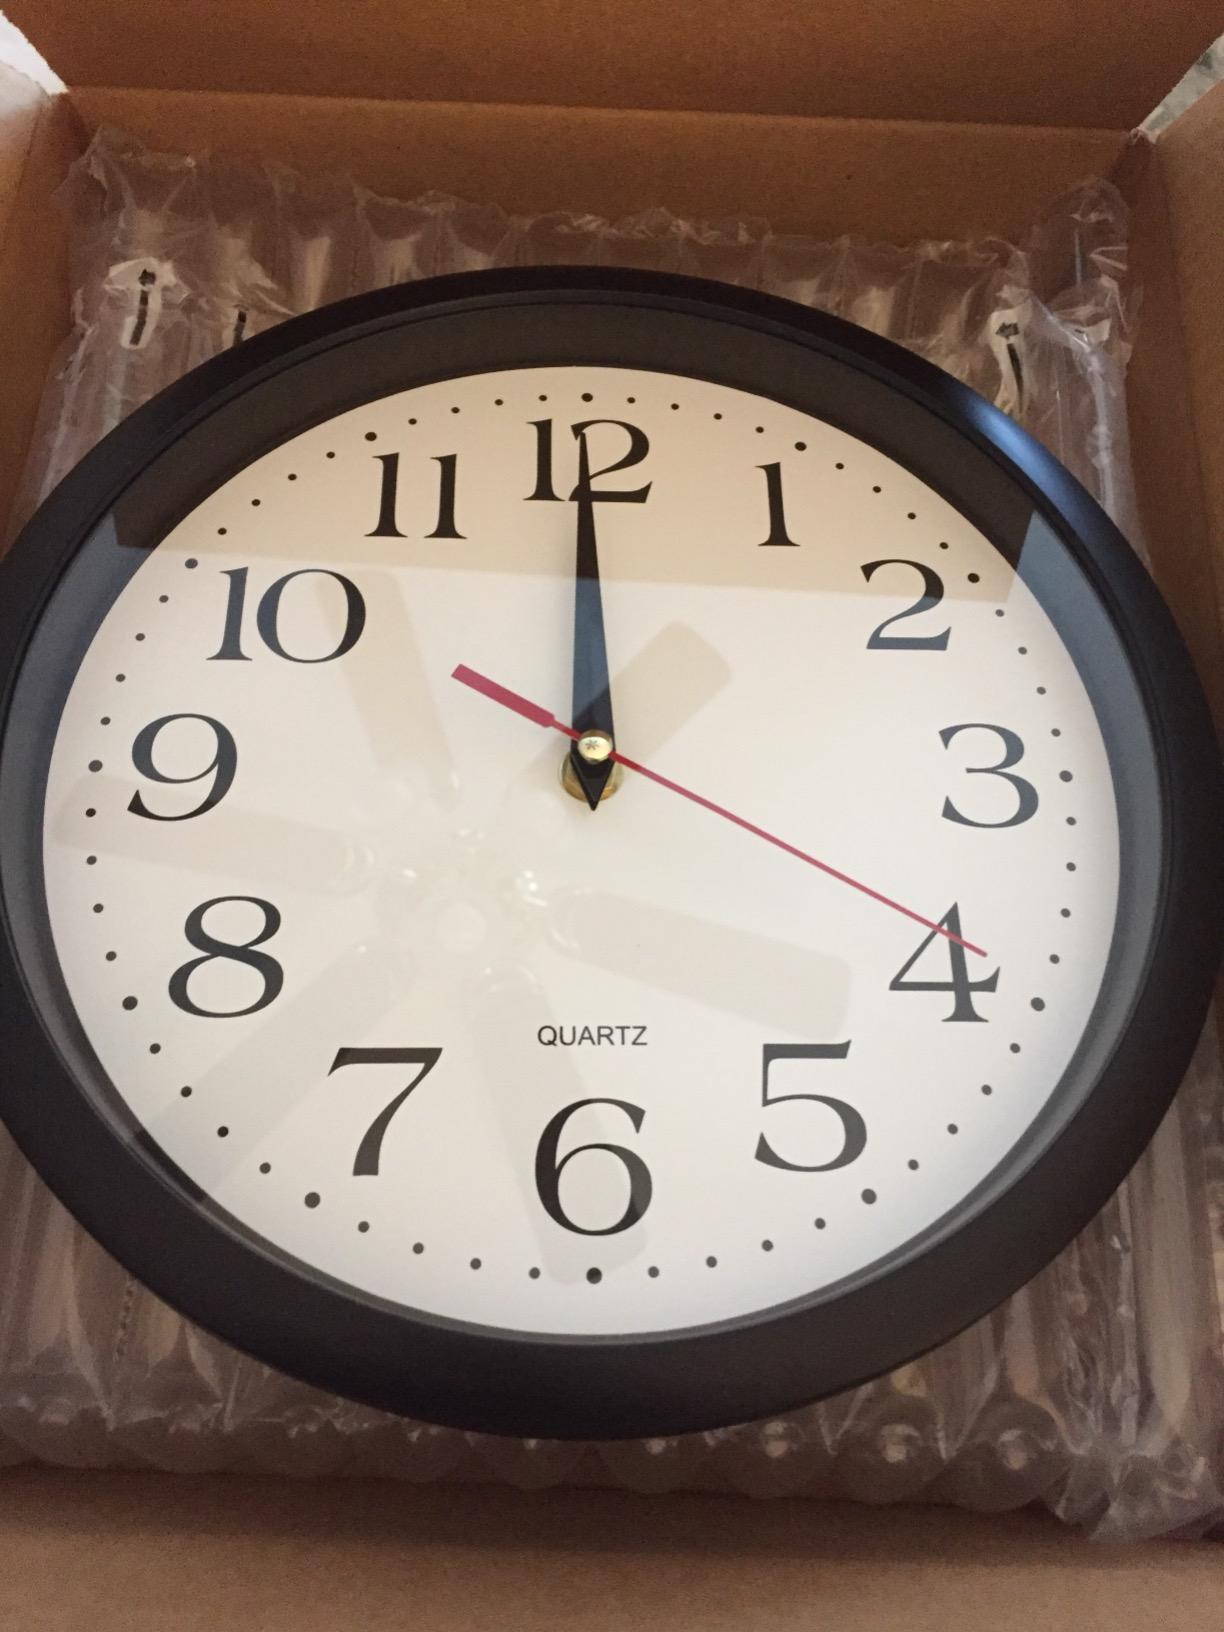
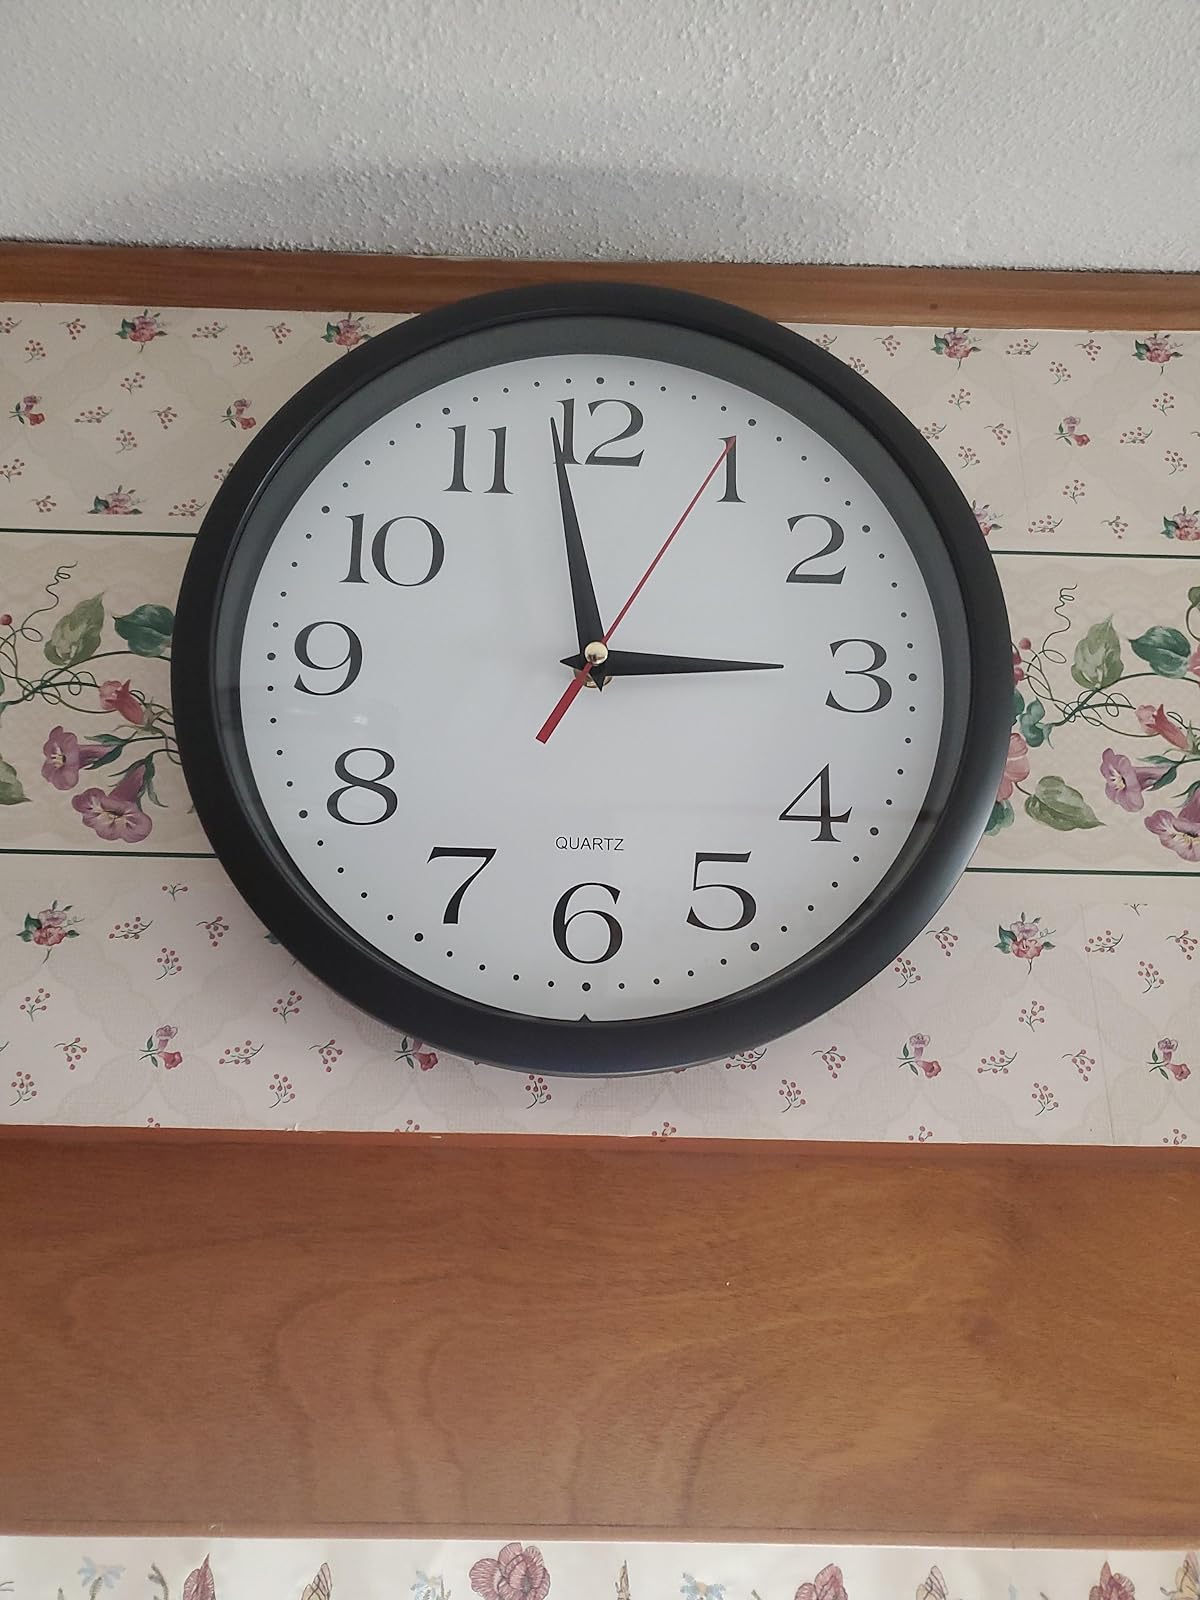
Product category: clock
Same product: yes